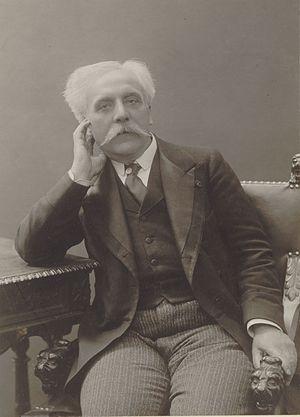
Gabriel Fauré par Eugène Pirou en 1905
Gabriel Fauré, né à Pamiers le 12 mai 1845 et mort à Paris le 4 novembre 1924, est un pianiste, organiste et compositeur français.